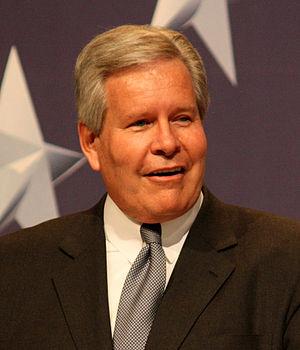
Robert « Bob » McEwen, né le 12 janvier 1950 à Hillsboro, est un lobbyiste et homme politique américain membre du Parti républicain. Élu à la Chambre des représentants de l'Ohio pour le 77ᵉ district de 1975 à 1980, il est ensuite congressman à la Chambre des représentants des États-Unis de 1981 à 1993 pour le 6ᵉ district de l'État. Conservateur, il s'oppose à l'avortement, à de hauts taux de taxation et au contrôle des armes à feu.